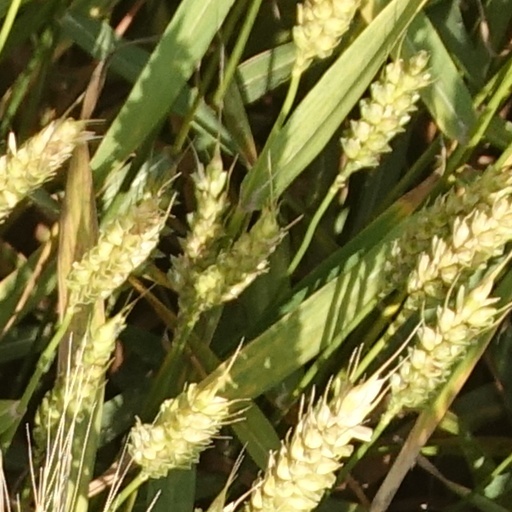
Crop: wheat